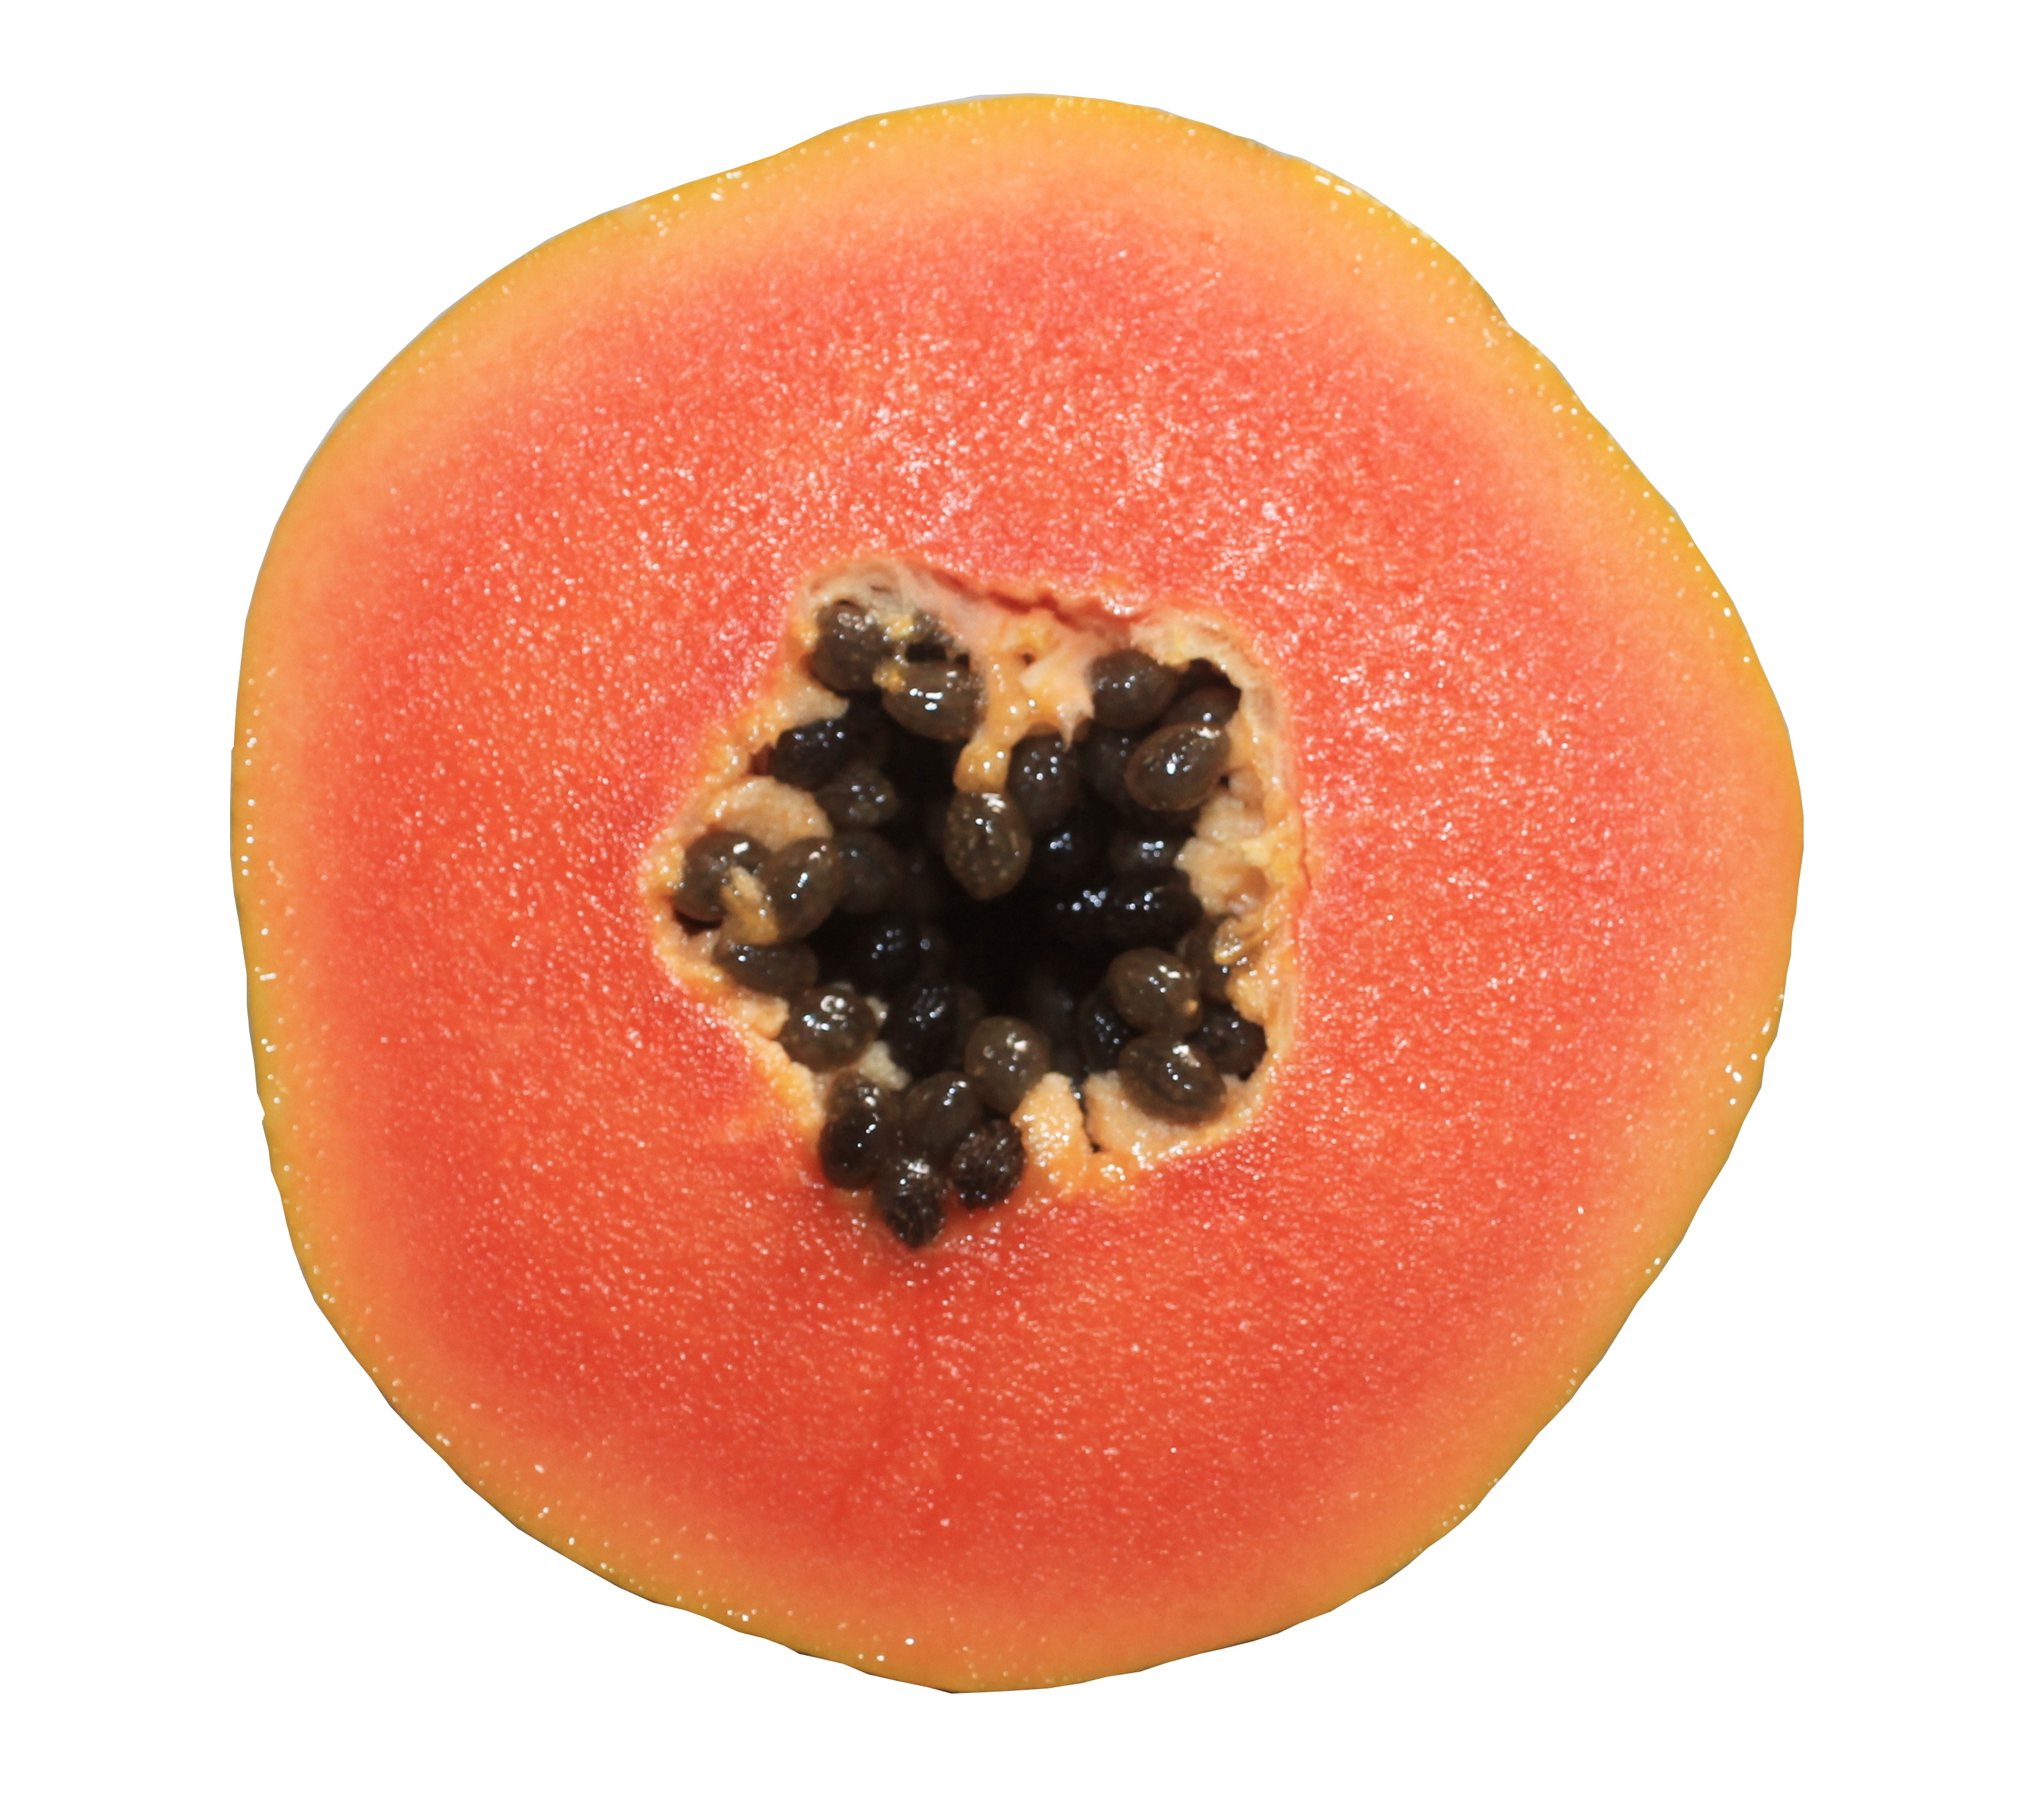
plant, fruit, food, produce, tropical fruit, persimmon, diospyros, papaya, calina, flowering plant, land plant